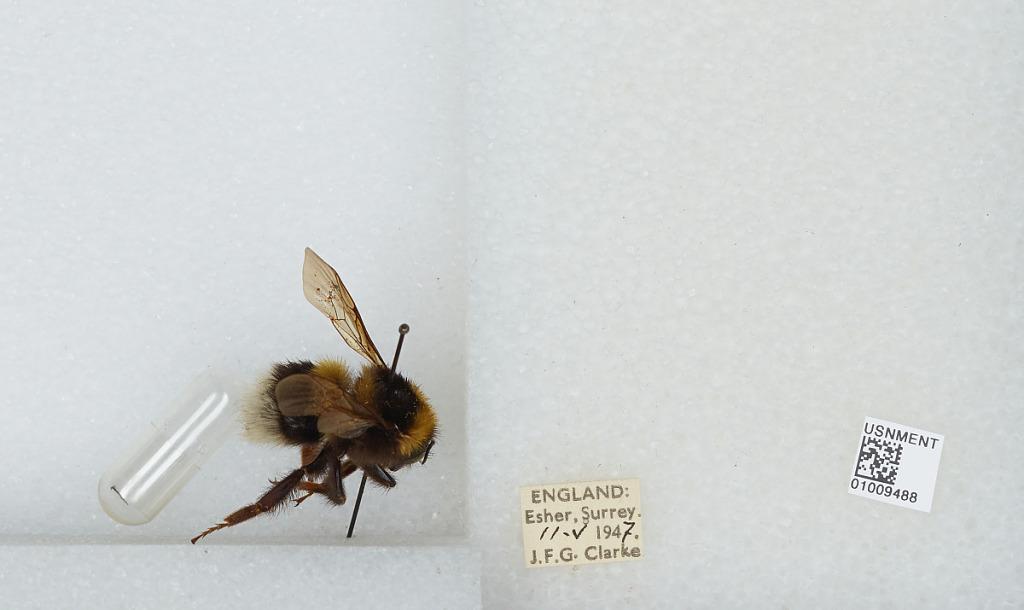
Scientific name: Bombus (Megabombus) hortorum (Linnaeus)
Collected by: J. Clarke
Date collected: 1947-5-11
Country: United Kingdom
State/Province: England
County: Surrey
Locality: Elmbridge; Esher
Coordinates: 51.3692, -0.365